Ellen M. Stone

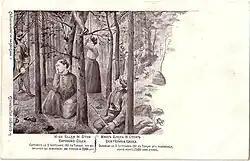
1902 postcard showing Stone and fellow missionary, Katerina Cilka, being held by kidnappers.

After becoming familiar with the language, her field of usefulness widened, as the Board then appointed her superintendent of the "Bible women", who taught in the towns and villages of the country, that younger children (than the pupils at the boarding-school) and their mothers should be reached. These were Bulgarian women who had converted to the Christian faith, and were in many cases graduates from the school.